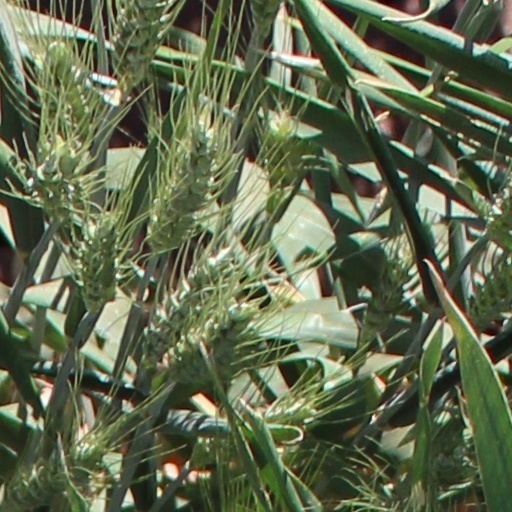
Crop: wheat